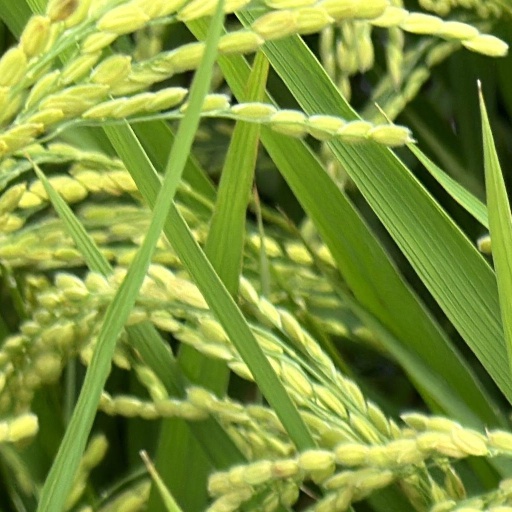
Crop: rice